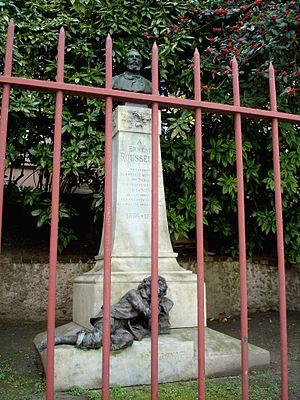
Ernest Rouselle, né à Nangis le 5 octobre 1836 et mort le 15 mai 1896, est président du Conseil municipal de Paris en 1889 et 1890 et du Conseil général de la Seine en 1885.
Michel Léonard Béguine, né le 9 août 1855 à Uxeau et mort le 29 mars 1929 dans le 14ᵉ arrondissement de Paris, est un sculpteur français.
La fonction de président du conseil général de la Seine était distincte de la fonction du président du conseil municipal de Paris. Toutes deux, renouvelables annuellement, ne se cumulèrent plus, après la double présidence de Joseph Vautrain, au début de la Troisième République.
Le boulevard Auguste-Blanqui est un boulevard du 13ᵉ arrondissement de Paris. Il fait partie de l'axe qui relie la place d'Italie à la place Denfert-Rochereau.